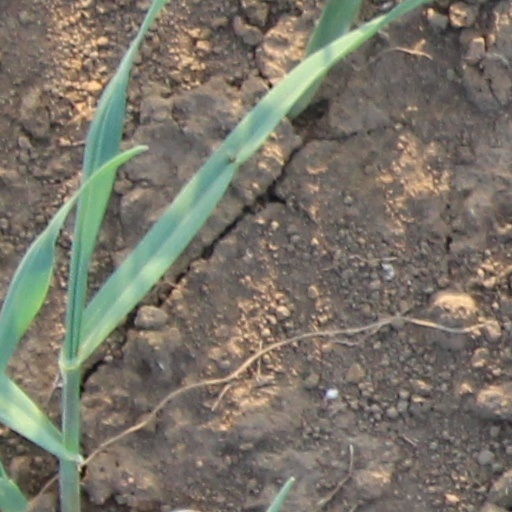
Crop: wheat